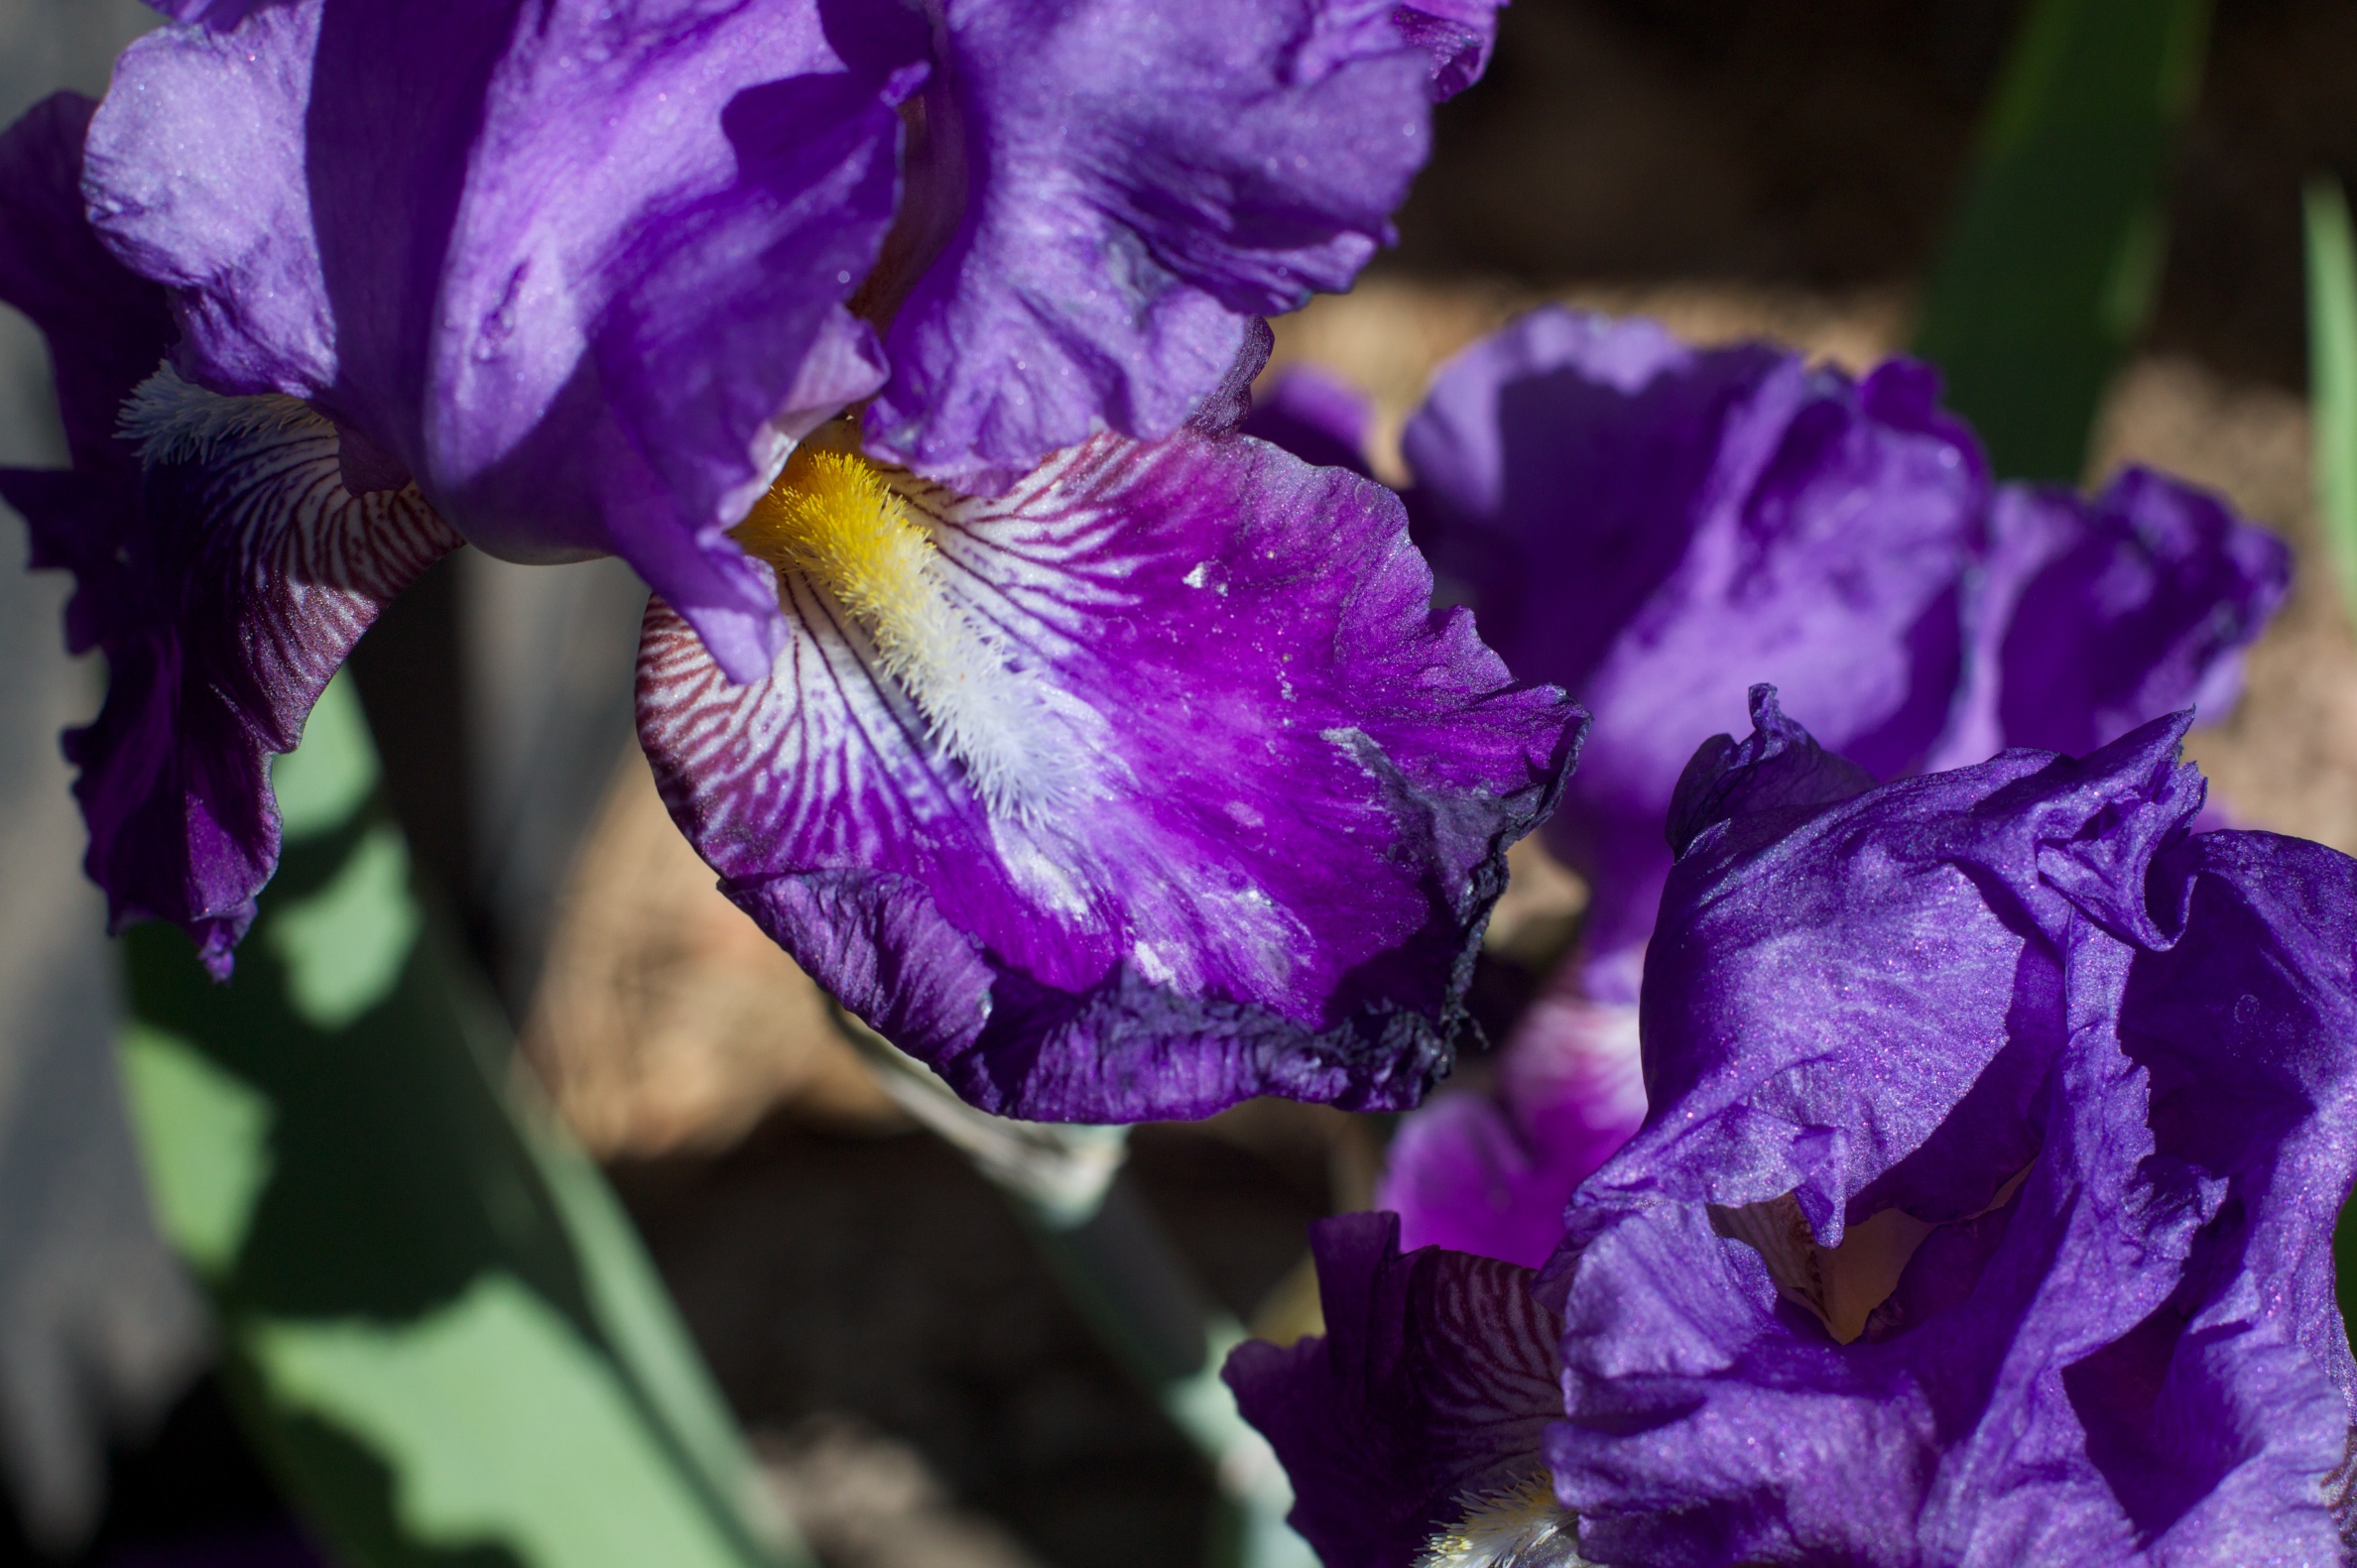
blossom, plant, flower, purple, petal, botany, flora, iris, eye, organ, dailyshoot, flowering plant, land plant, violet family, iris family